Ovayok Territorial Park

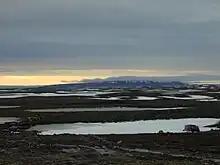
Looking north towards Ovayok

Ovayok Territorial Park (sometimes Uvajuq, formerly Mount Pelly) is a park situated east of Cambridge Bay, in the Kitikmeot Region, Nunavut, Canada. The park is relatively small and covers an area of approximately . The park can be accessed by vehicle from the community as a gravel road runs directly to it.